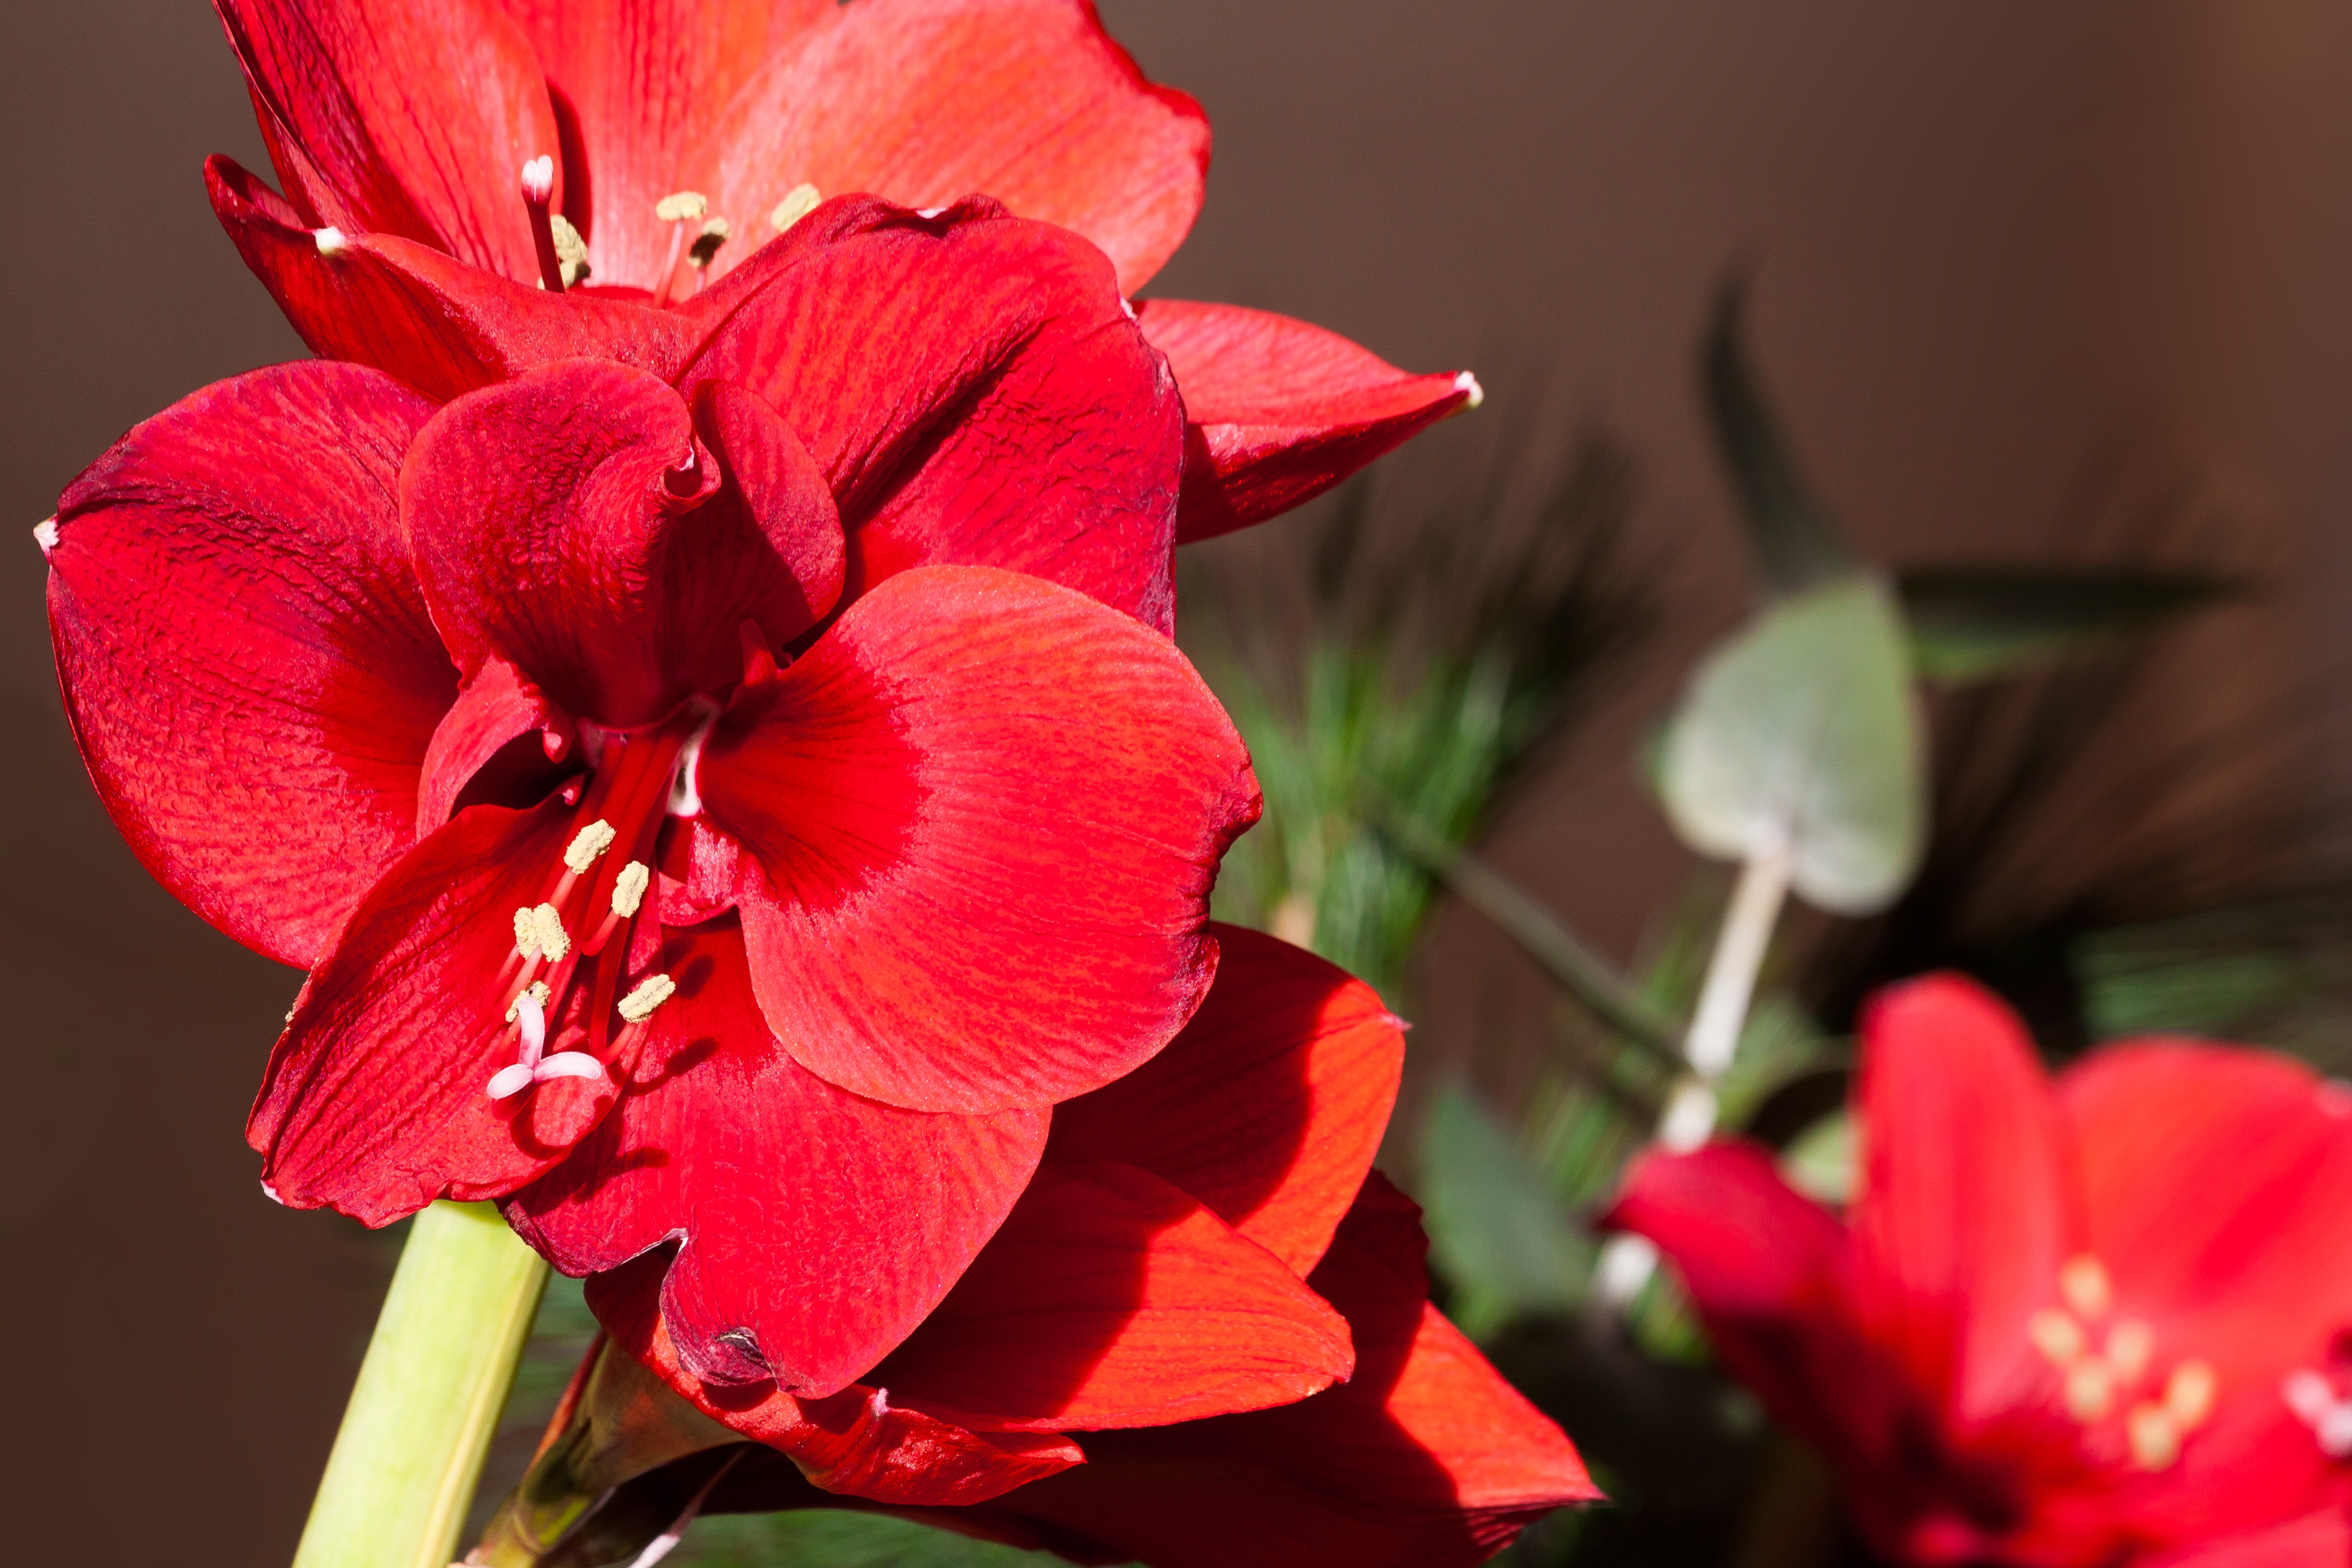
blossom, plant, flower, petal, bloom, bouquet, red, botany, pink, christmas, flora, eucalyptus, gorgeous, amaryllis, macro photography, inflorescence, flowering plant, amaryllis plant, cattleya, land plant, amaryllis belladonna, silk pine